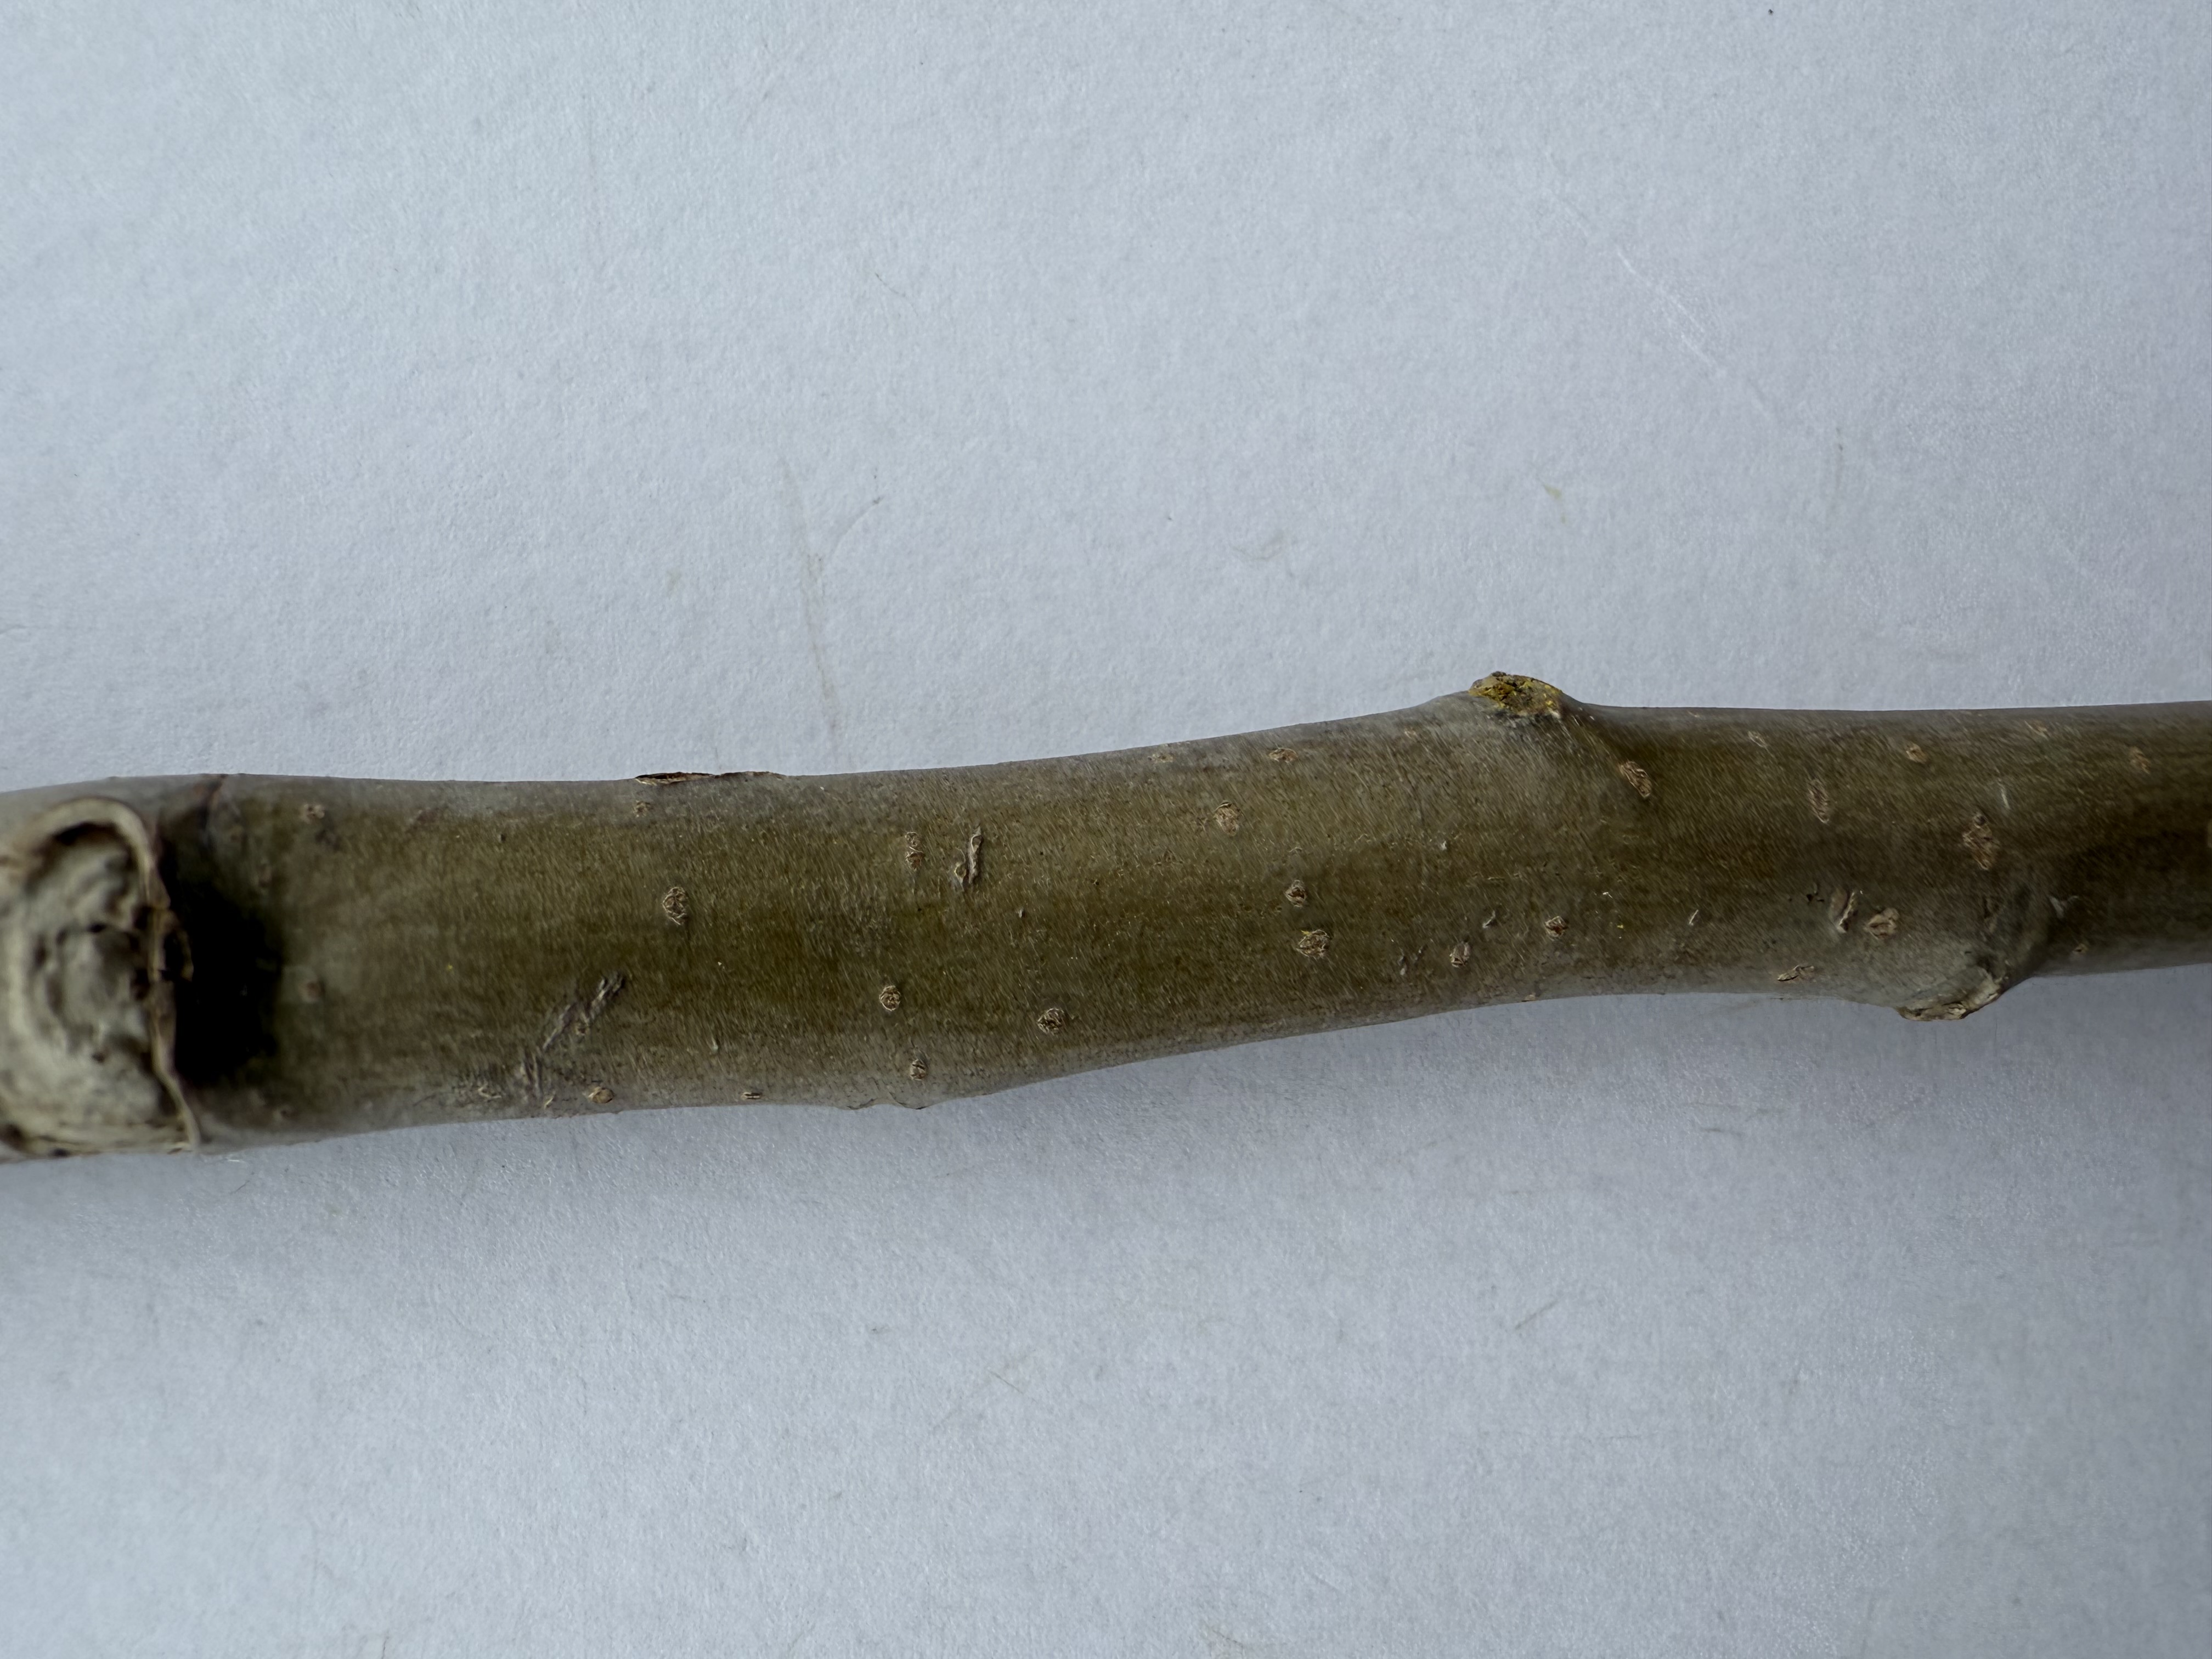
Variety: Egrisap Pear